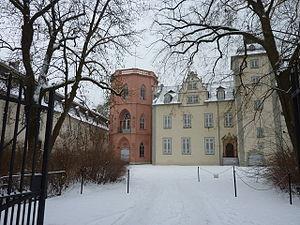
Le Steinsche Schloss est un château situé près de Nassau en Rhénanie-Palatinat. Il était le château de la famille vom Stein. C'est ici qu'a grandi le ministre prussien et grand réformateur le baron vom Stein, détesté de Napoléon.